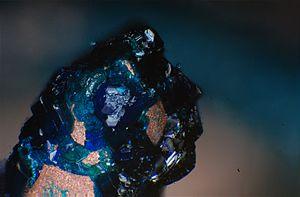
Vert-de-gris en fil de cuivre (microphoto)
L'acétate de cuivre(II), autrefois appelé « verdet » pour sa couleur à l'état anhydre, est un composé chimique ou sel de cuivre au degré d'oxydation II, de formule brute Cu₂(OAc)₄ où représente l'anion acétate. La forme hydratée de l'acétate de cuivre forme, elle, un dimère de formule Cu₂(OAc)₄.